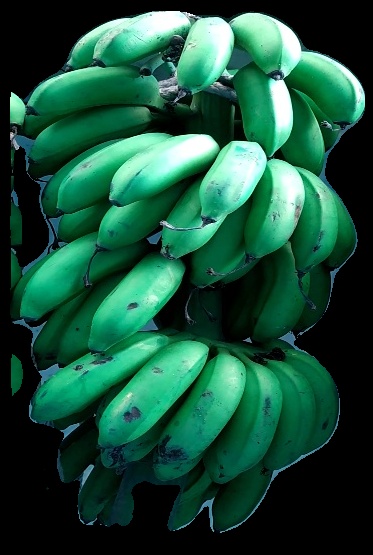
Variety: rasbale
Grade: grade2